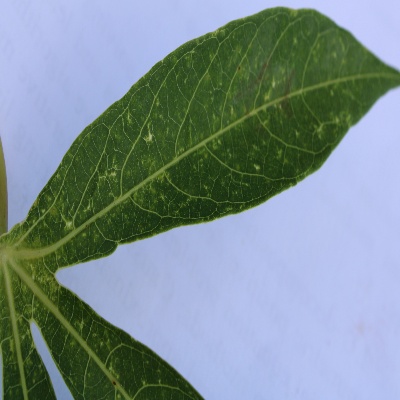
Crop: Cassava
Condition: green mite